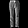
Label: Trouser